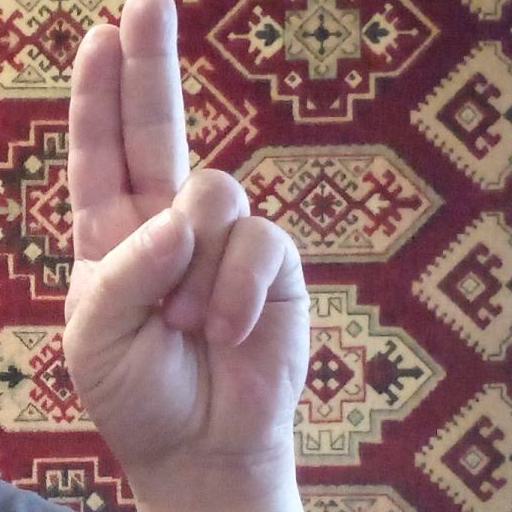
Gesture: two_up